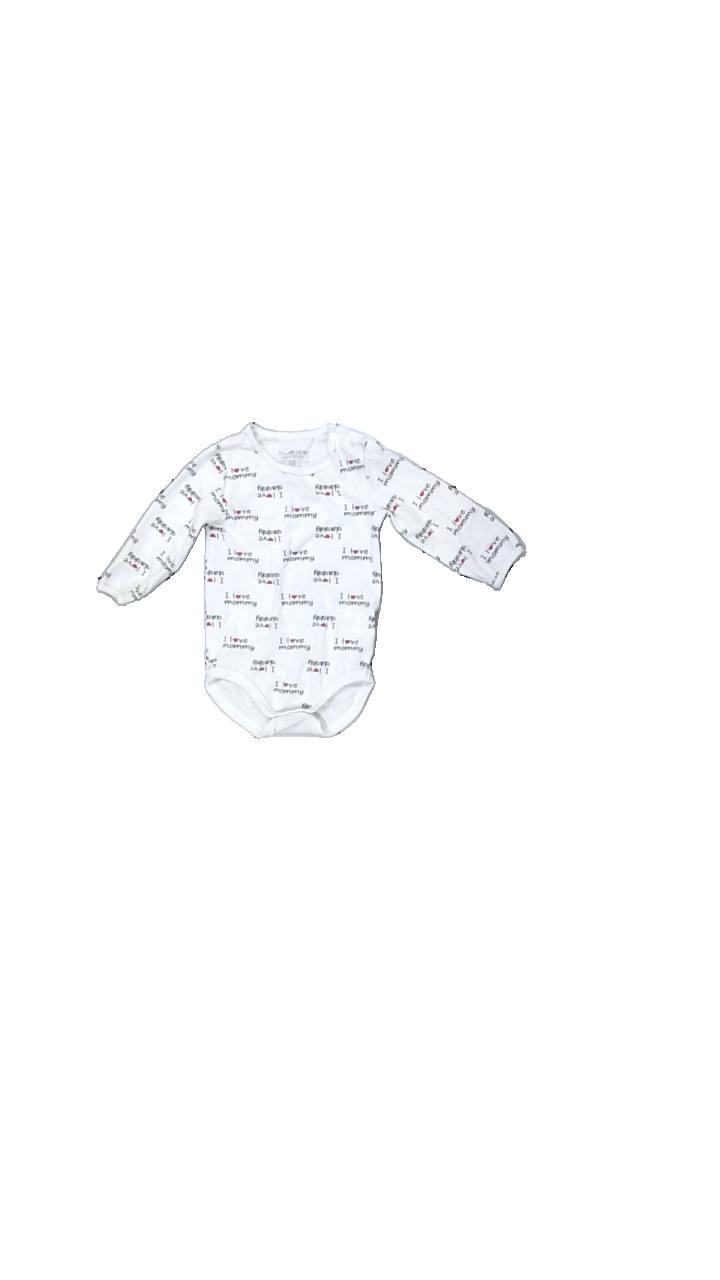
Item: Top (Children)
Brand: Tiny One
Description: vit långärmad body med text och hjärtan på, urtvättad
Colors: Red, White, Black
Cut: Regular
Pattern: Other
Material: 100% cotton
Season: All
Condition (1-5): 2
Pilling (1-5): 2
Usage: Export
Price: <50